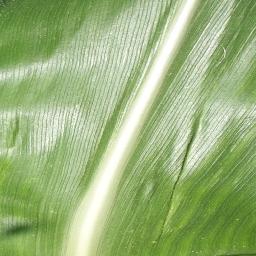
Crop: corn
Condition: (maize)_healthy